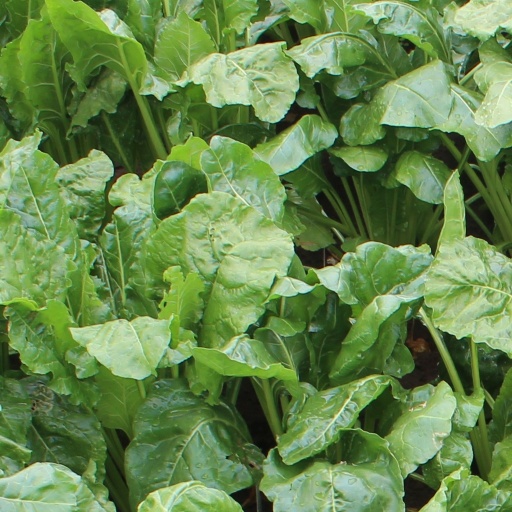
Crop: sugar beet